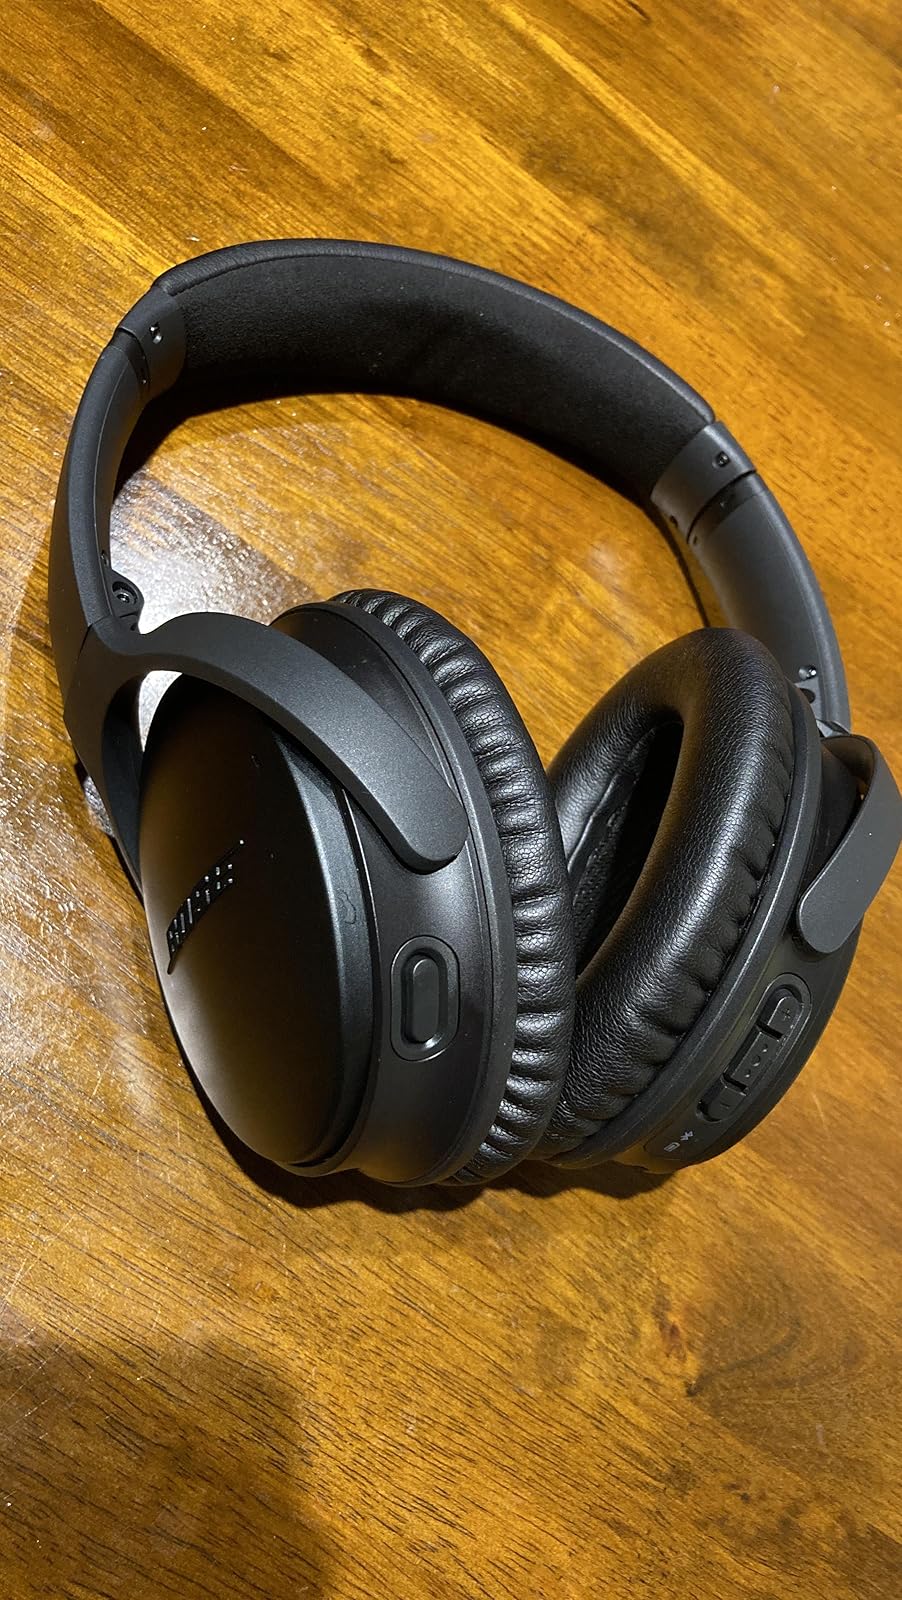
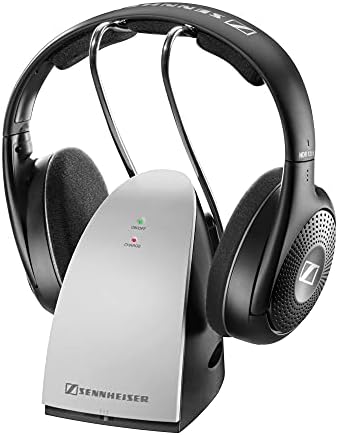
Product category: headphones
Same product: no